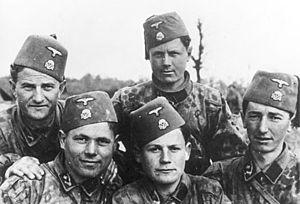
La Waffen-SS était la branche militaire de la Schutzstaffel, dont elle constitua l'une des composantes les plus importantes avec la SS générale, le service de sécurité et les unités à tête de mort.